Iris orjenii

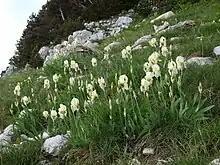
"Iris orjenii" on meadows at 1750 m

The iris appears in following alliances: "Seslerion juncifoliae" Horvat 30 (with the vicariant "Seslerion robustae" (Horvat) Lakus. endemic to Orjen) in the association Carici laevi-Helianthemetum balcanici Horvat 30 and Seslerio robustae-Juniperetum hemisphaericae (Hor.) Kus. and the Pinion heldreichii (Horvat) Lakus. alliance in the associations Fritillario-Pinetum heldreichii M. Jank. and Peucedano-Pinetum heldreichii M. Jank.